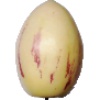
Label: Pepino 1